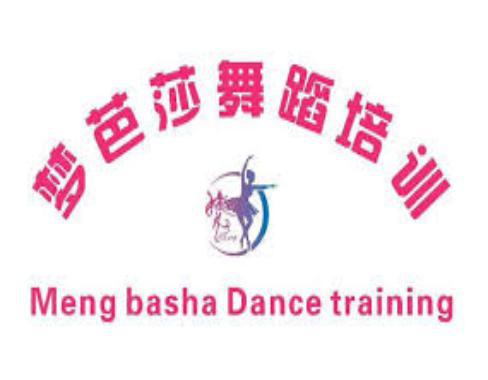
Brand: moonbasa
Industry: Clothes